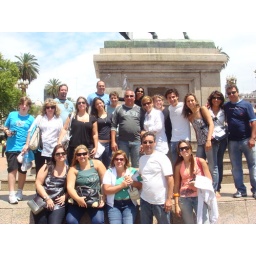
some memorial statue in front of the pink house hahah